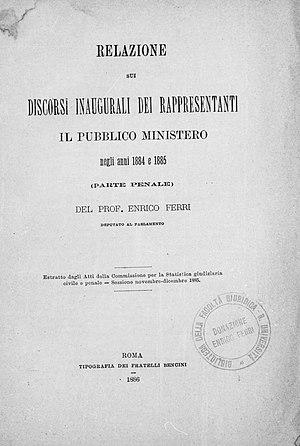
Enrico Ferri, né à San Benedetto Po le 25 février 1856 et mort à Rome en 14 avril 1929, était un criminologue et homme politique italien.